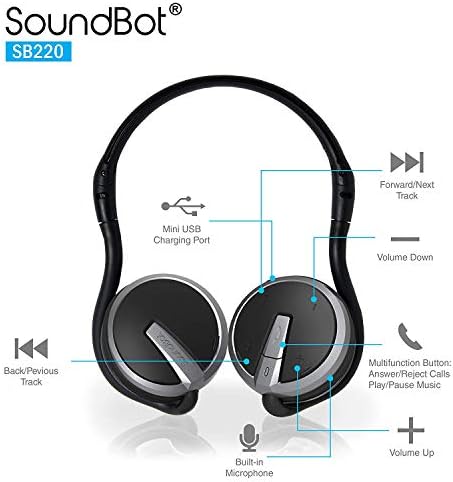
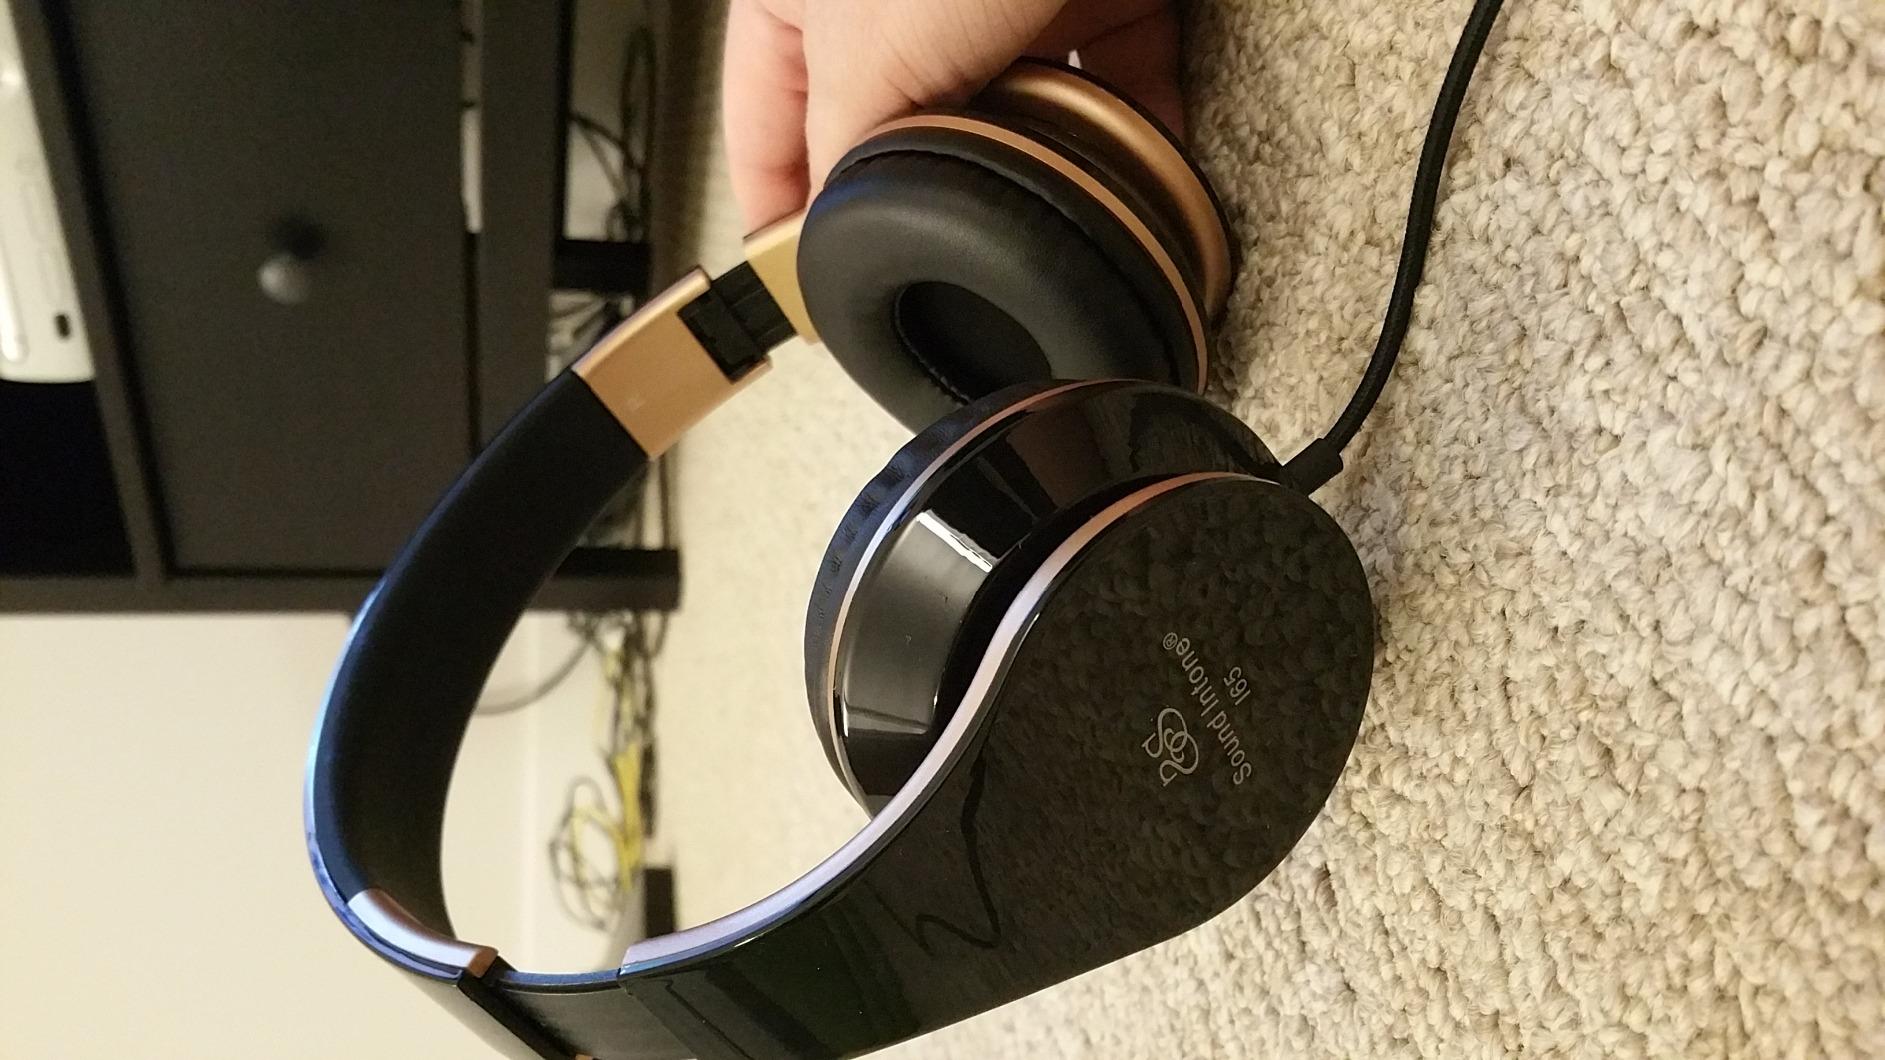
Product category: headphones
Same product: no